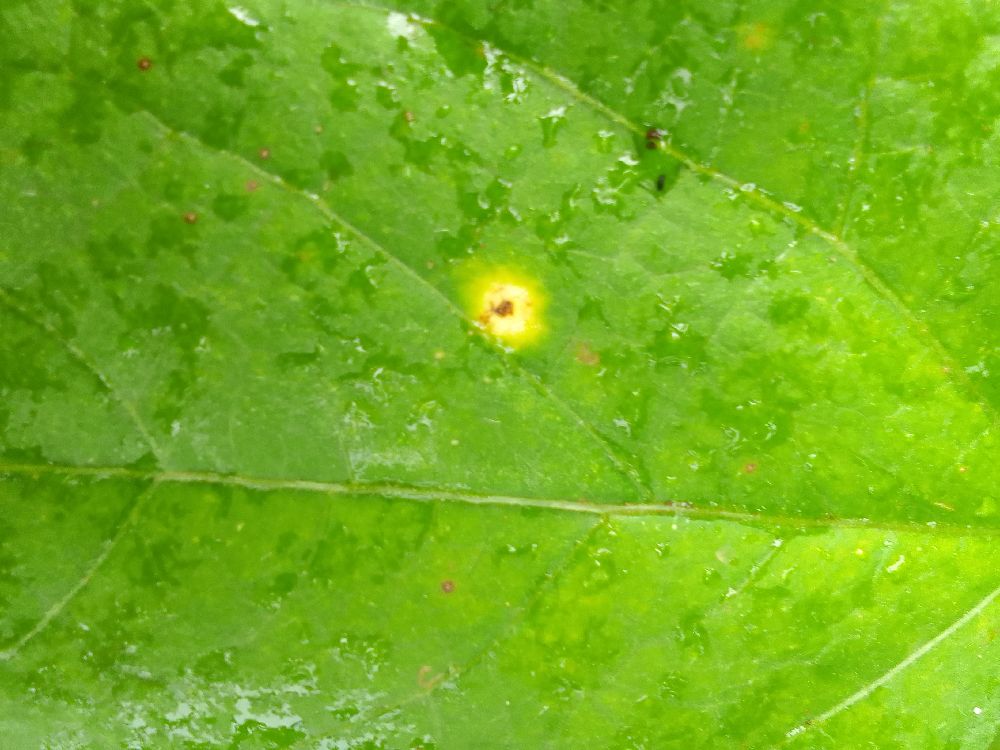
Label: rust